History of Goslar

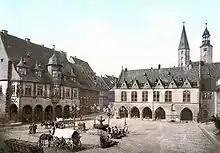
The town hall, market place and Hotel Kaiserworth around 1895

The Siemens reforms were further strengthened and developed by Prussian councillor, Christian von Dohm.